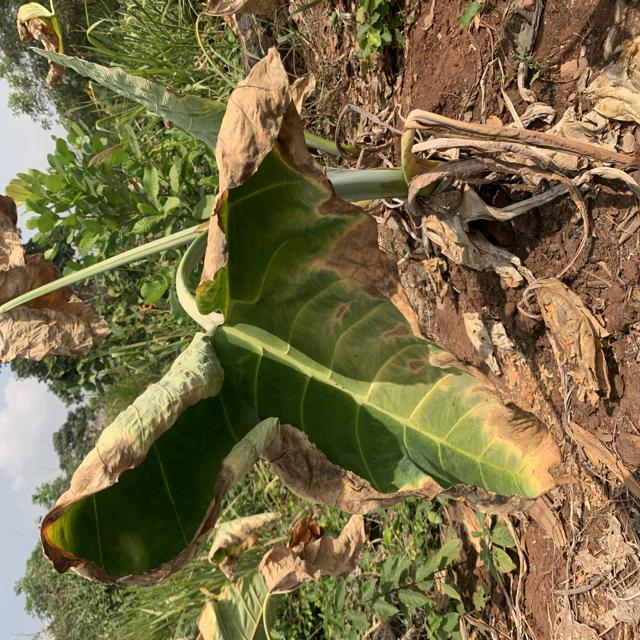
Label: Mid_Blight